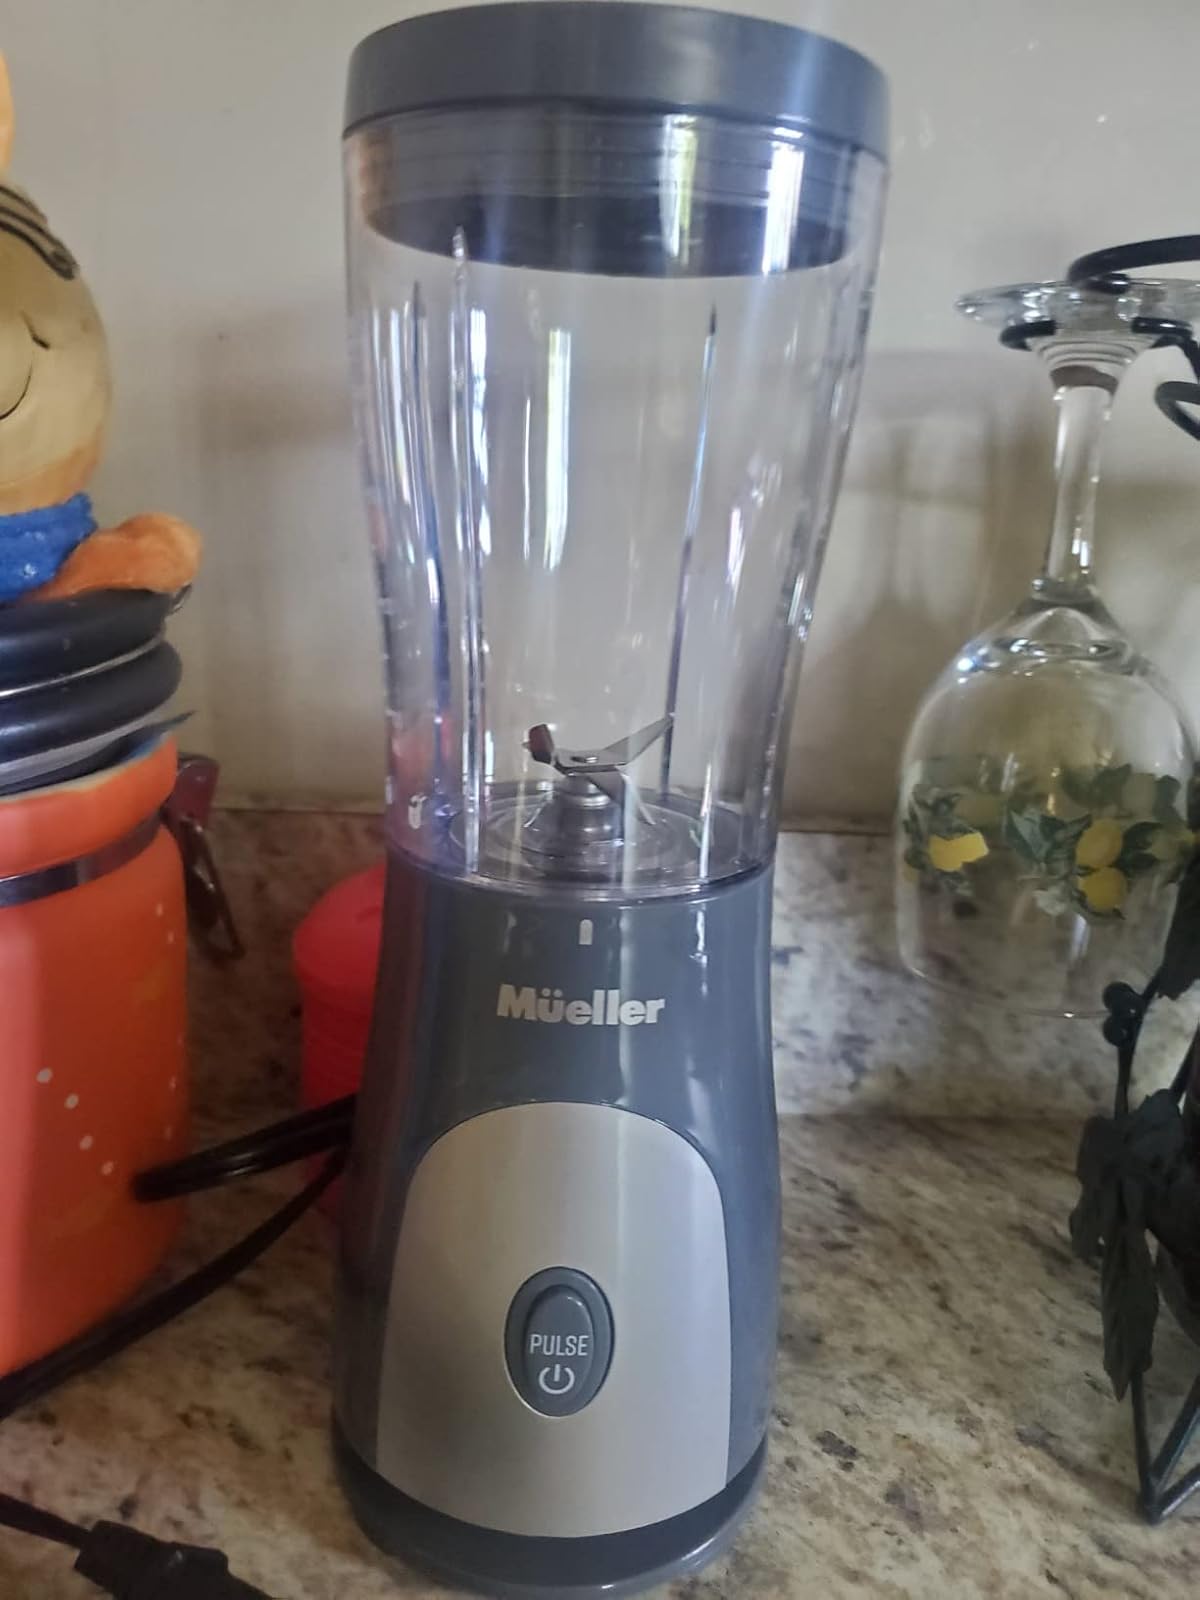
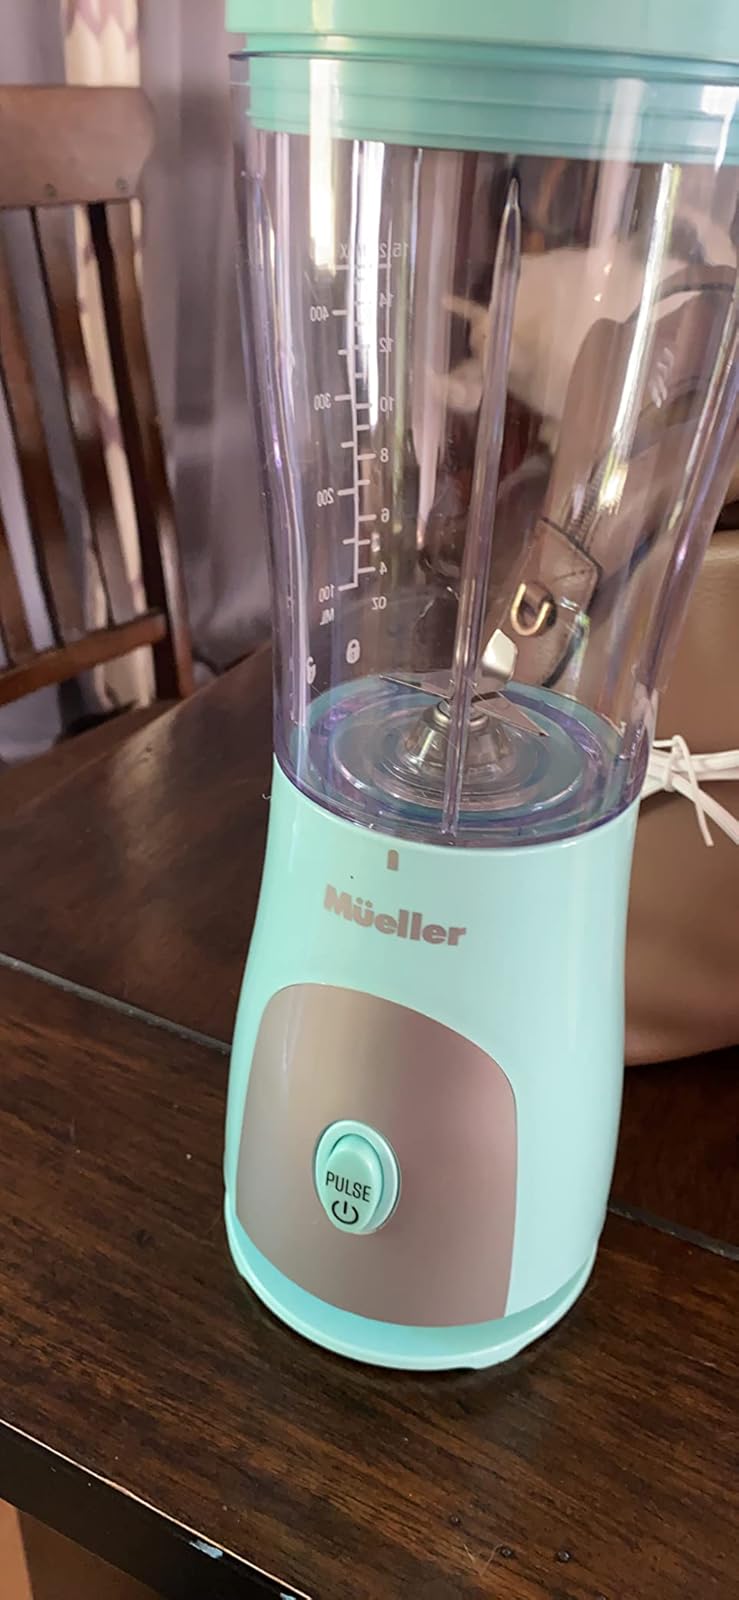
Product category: items_blender
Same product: no